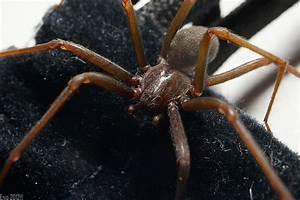
spider